Malingre Précoce

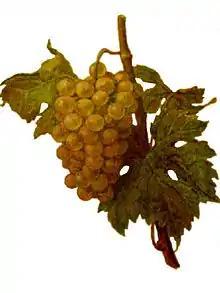
Malingre Précoce in Viala & Vermorel

Malingre Précoce is a white variety of grape of French origin used primarily as table grape and to some extent for wine. It was first cultivated by a French gardener named Malingre in the vicinity of Paris around 1840, who created it from seedlings of unknown origin. The term "précoce" indicates early ripening, and because of this property Malingre Précoce finds some use in cold climate viticulture. Malingre Précoce has been used as a crossing partner for many other grape varieties, including Madeleine Angevine and Zarya Severa.